List of preserved BR Standard Class 9F locomotives

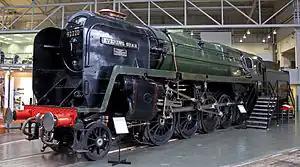
The "Evening Star" at the National Railway Museum, York.

92220 "Evening Star" was the last steam locomotive built by British Rail, being built in March 1960 and has for many years been a static exhibit at the National Railway Museum in York, where it resides today.